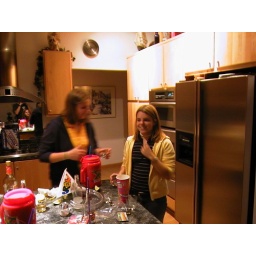
Bad girls in the kitchen